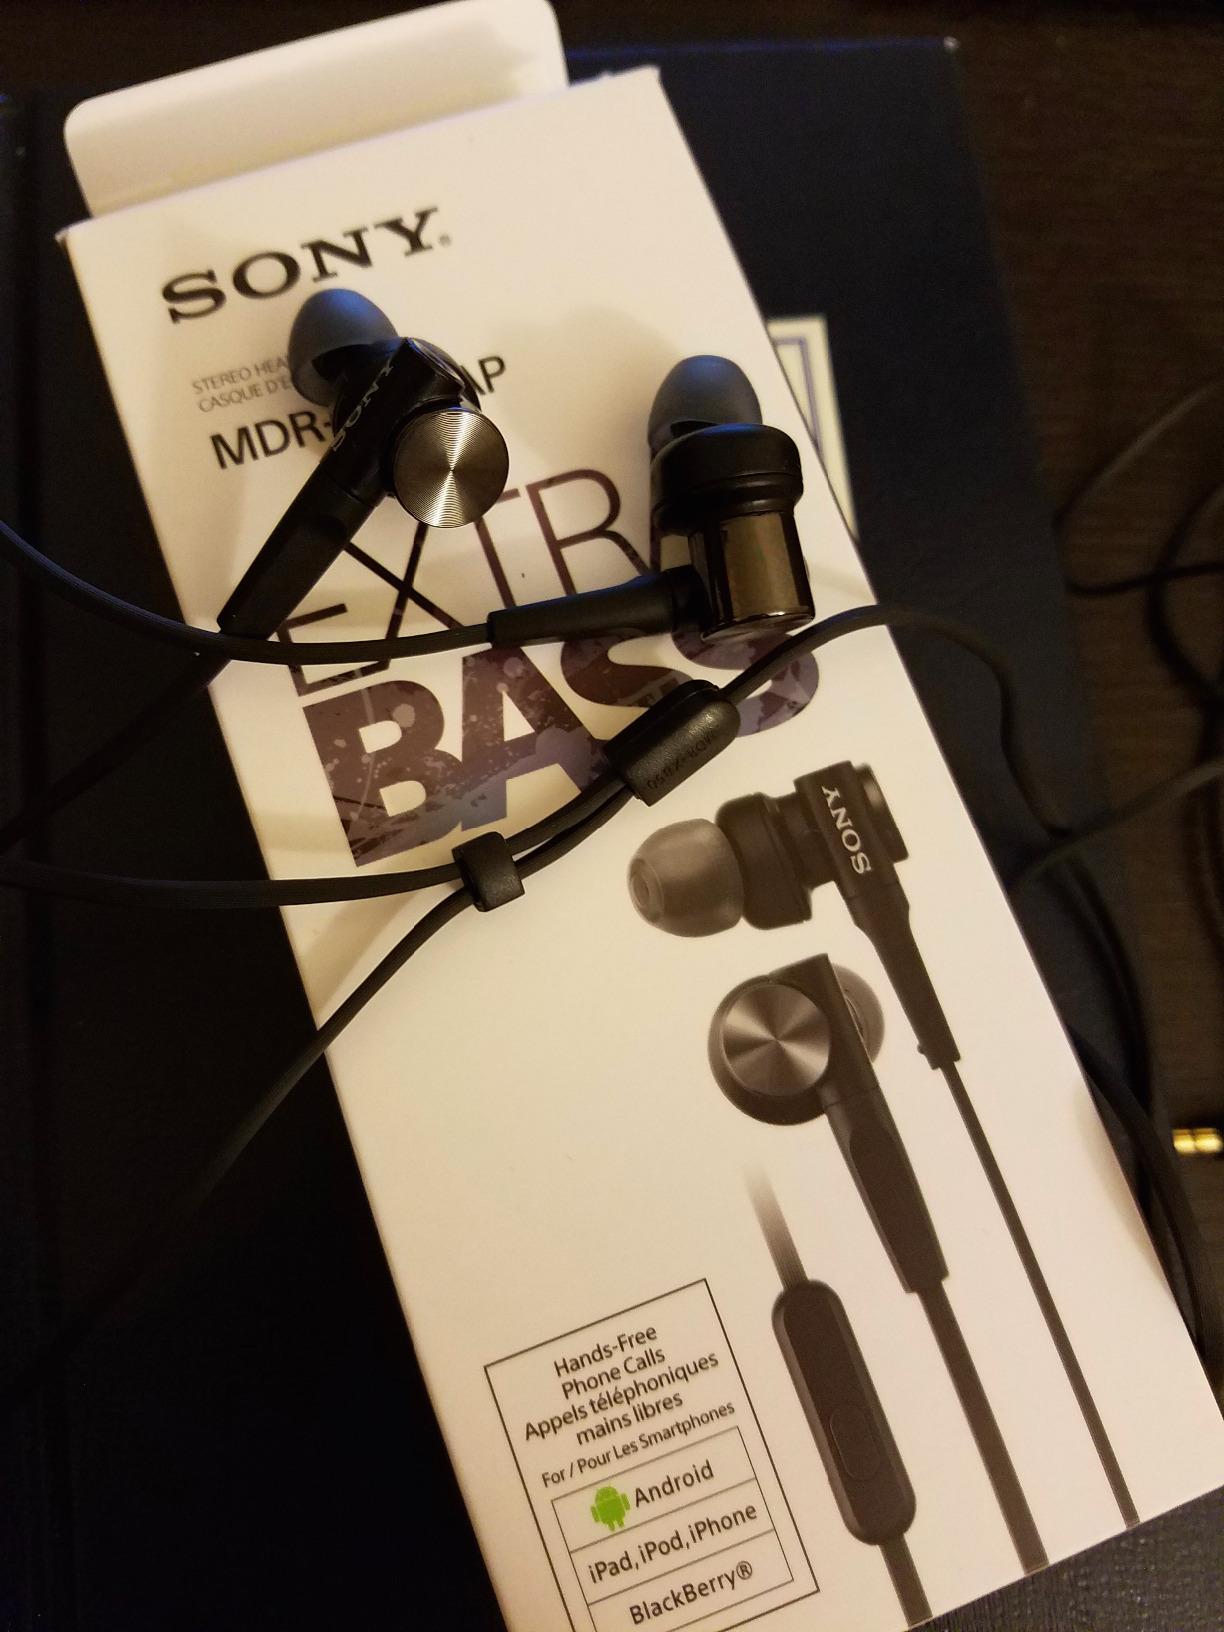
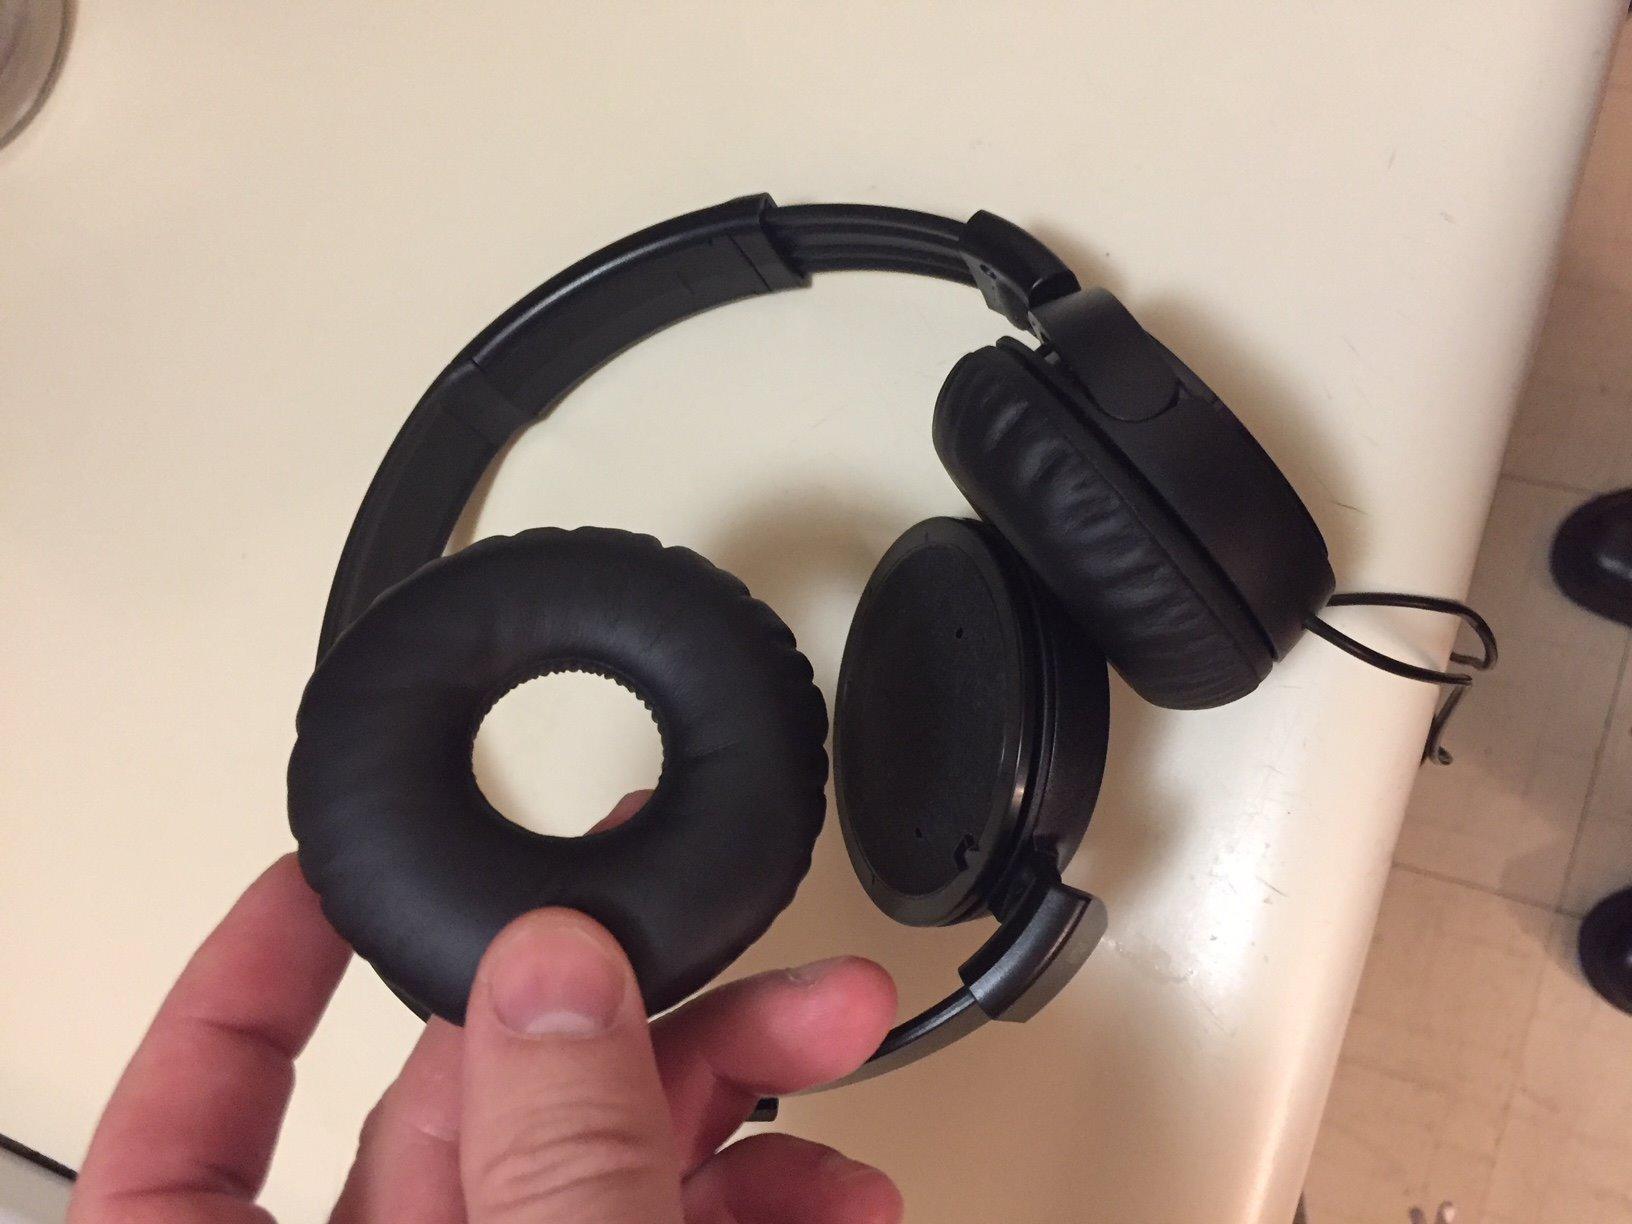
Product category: headphones
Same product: no